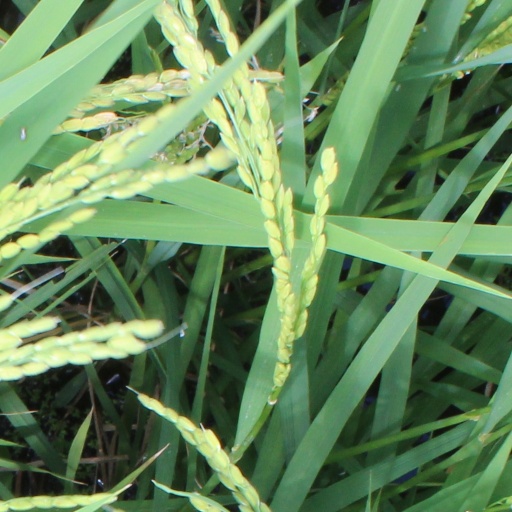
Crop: rice